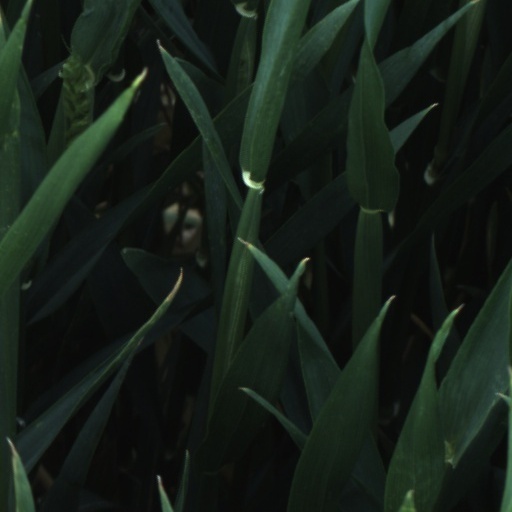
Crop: wheat